Ülemiste railway station

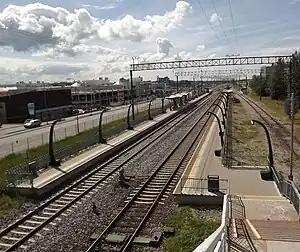
Ülemiste railway station in 2014

Ülemiste railway station is a railway station in the Ülemiste sub-district of Tallinn, the capital city of Estonia. It is located approximately 500 metres from Tallinn Airport, to which it has been connected by a tramline since 2017.